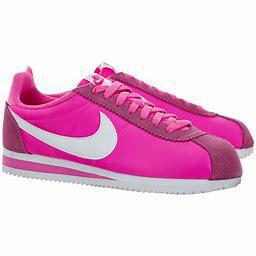
Brand: Nike
Model: Classic Cortez Nylon